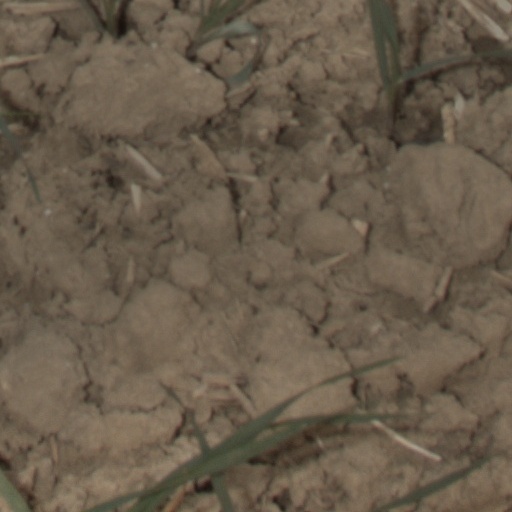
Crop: wheat